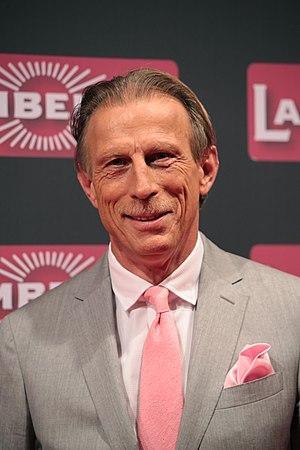
Christoph Daum, né le 24 octobre 1953 à Zwickau, est un entraîneur de football.